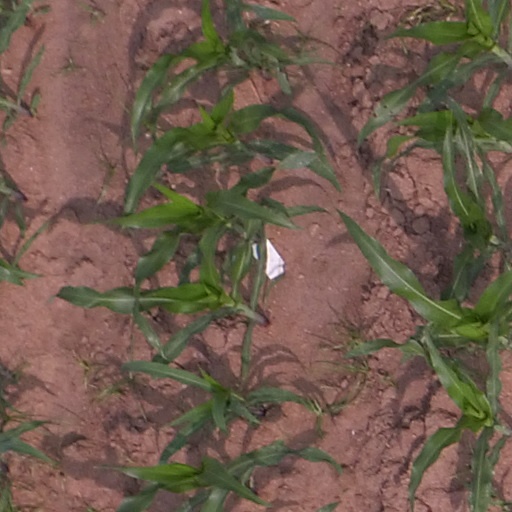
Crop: maize; corn